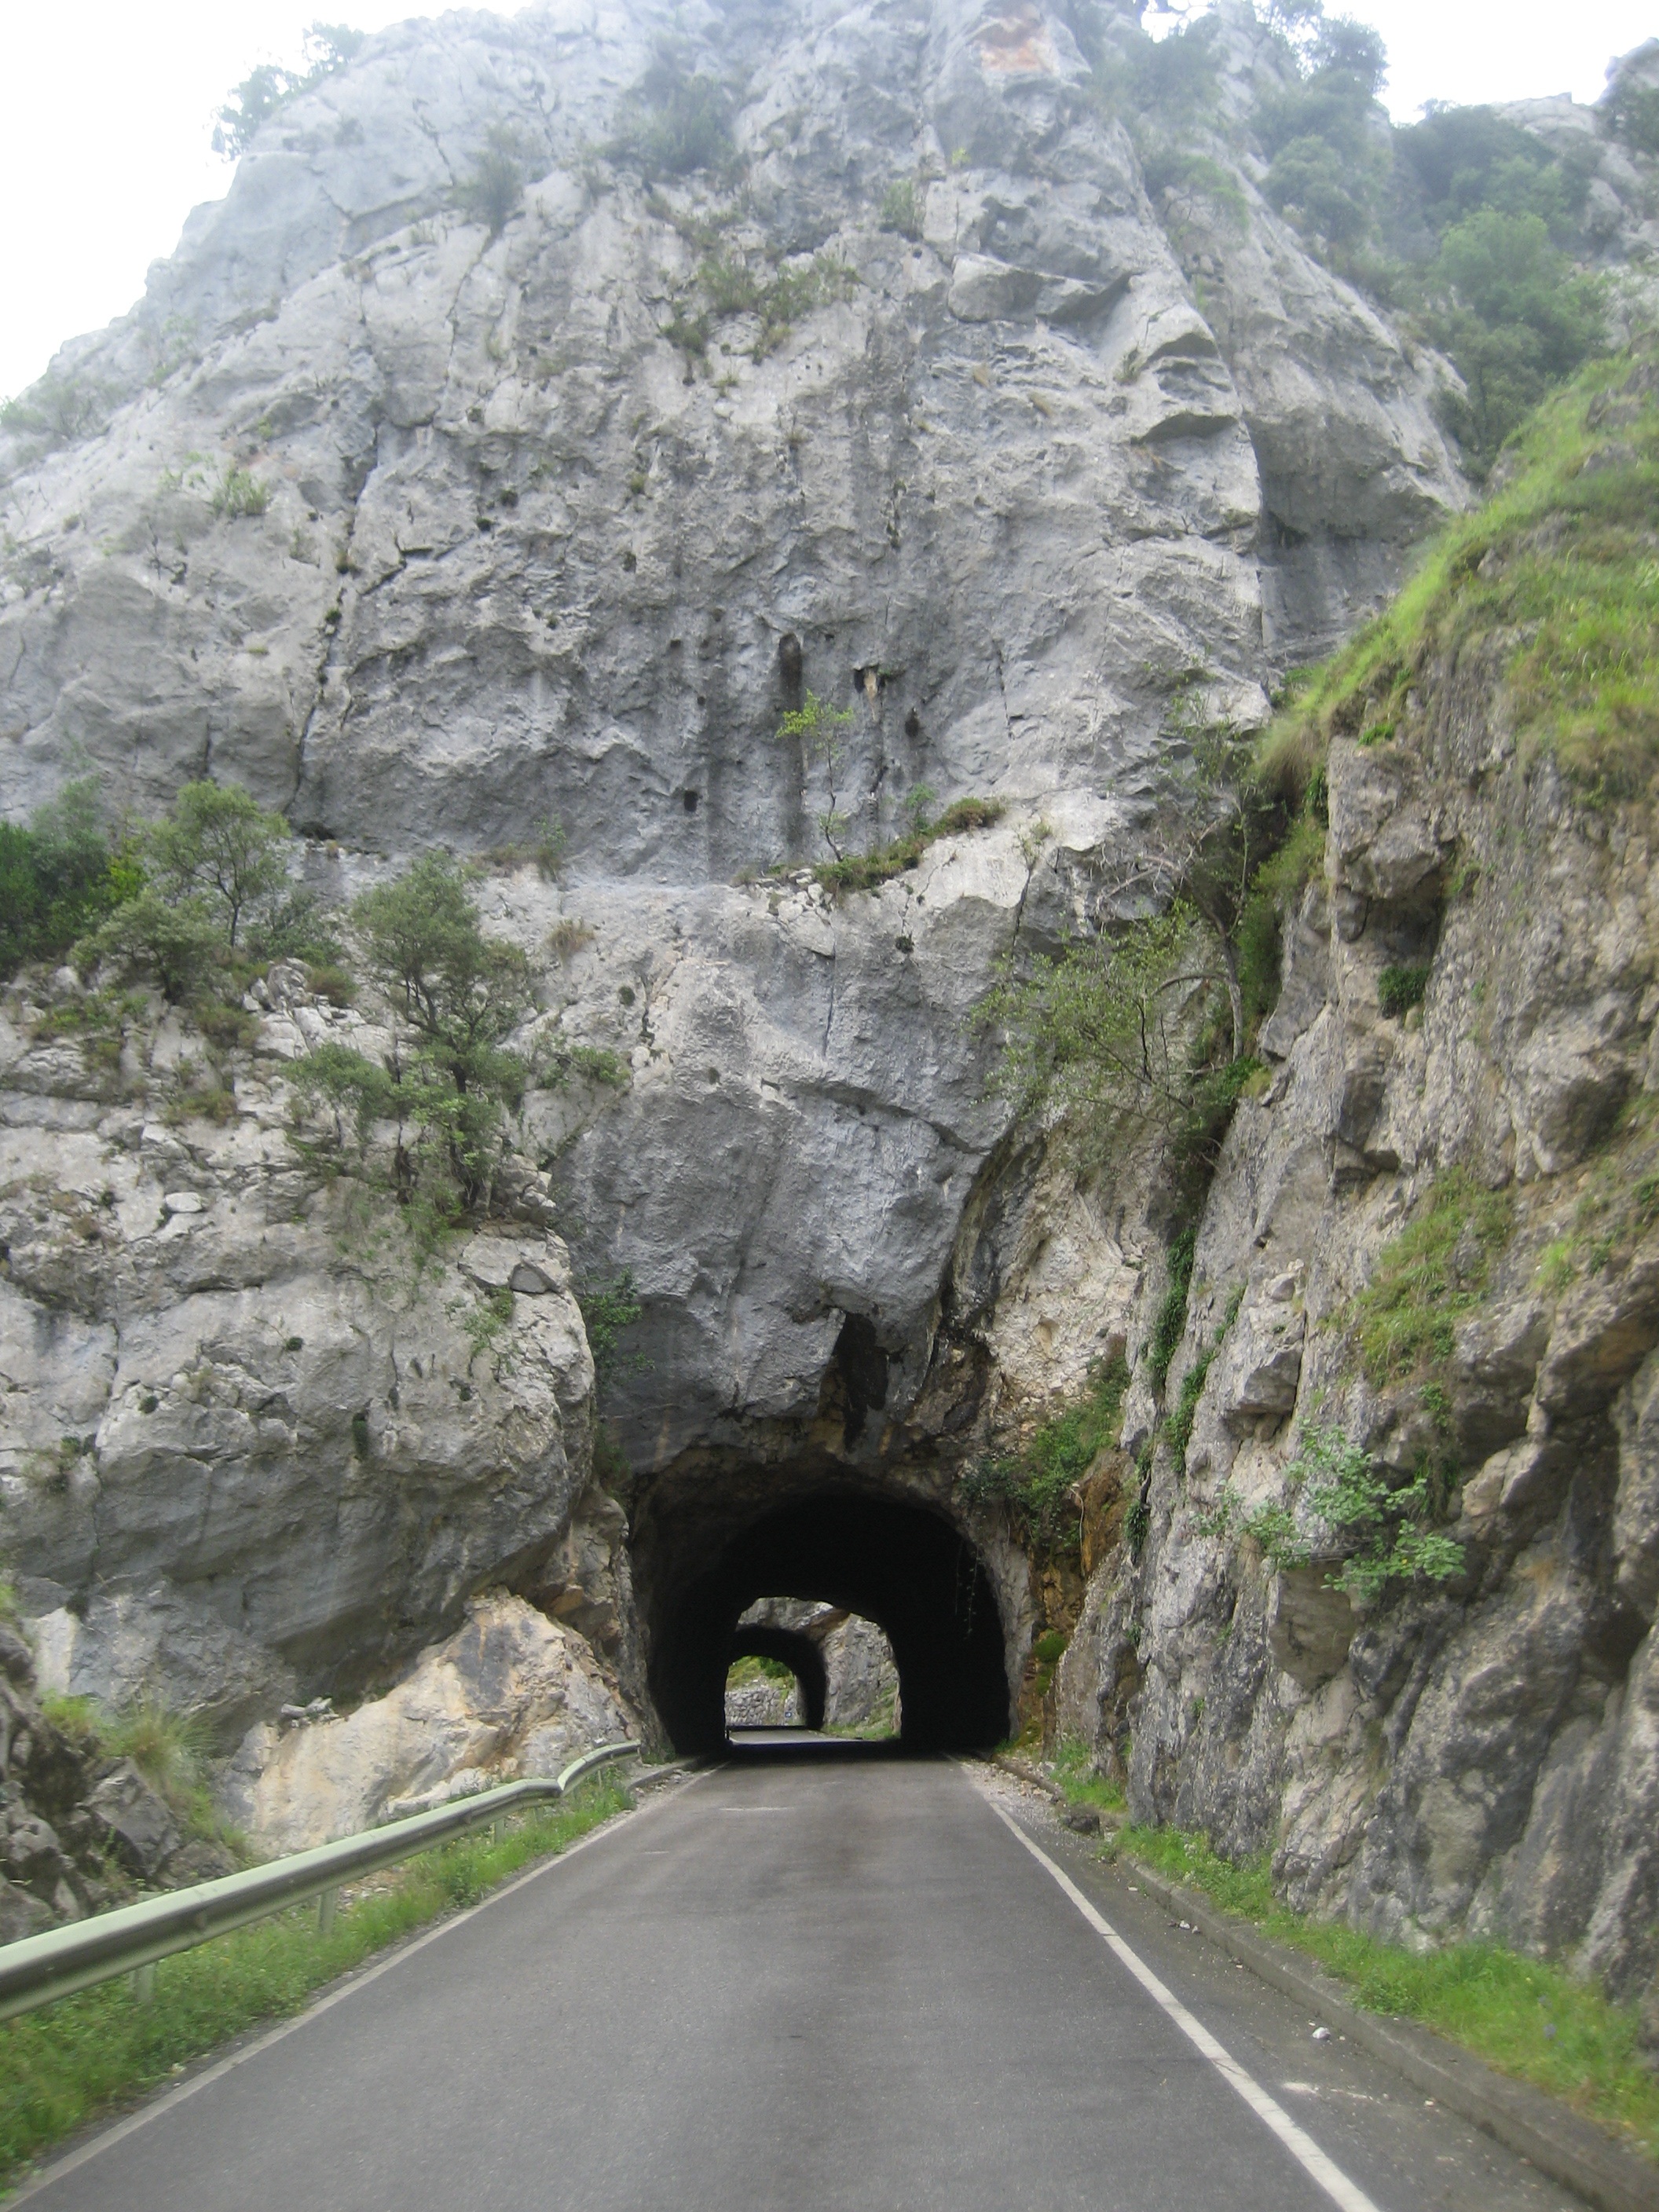
mountain, road, valley, mountain range, tunnel, cave, fjord, infrastructure, badlands, ravine, wadi, asturias, via, landform, mountain pass, geological phenomenon, tunnels